Milorad Dodik

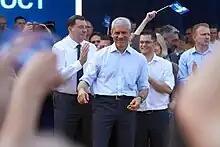
Dodik attending a campaign rally in support of Serbian President Boris Tadić, 2 May 2012

In an interview for the largest German news website "Der Spiegel", given in October 2021, Dodik, among other things, said that "the Western Balkans have never been further from European Union membership than they are today", thus continuing expressing his Eurosceptic views. In December 2021, German Foreign Minister Annalena Baerbock proposed a "values-driven" foreign policy in conjunction with other European democracies and NATO partners, and called on the EU to implement sanctions against Dodik. On 20 May 2022, Dodik met with European Council President Charles Michel, during his visit to Sarajevo, with whom he discussed about Bosnia and Herzegovina's accession to the EU.